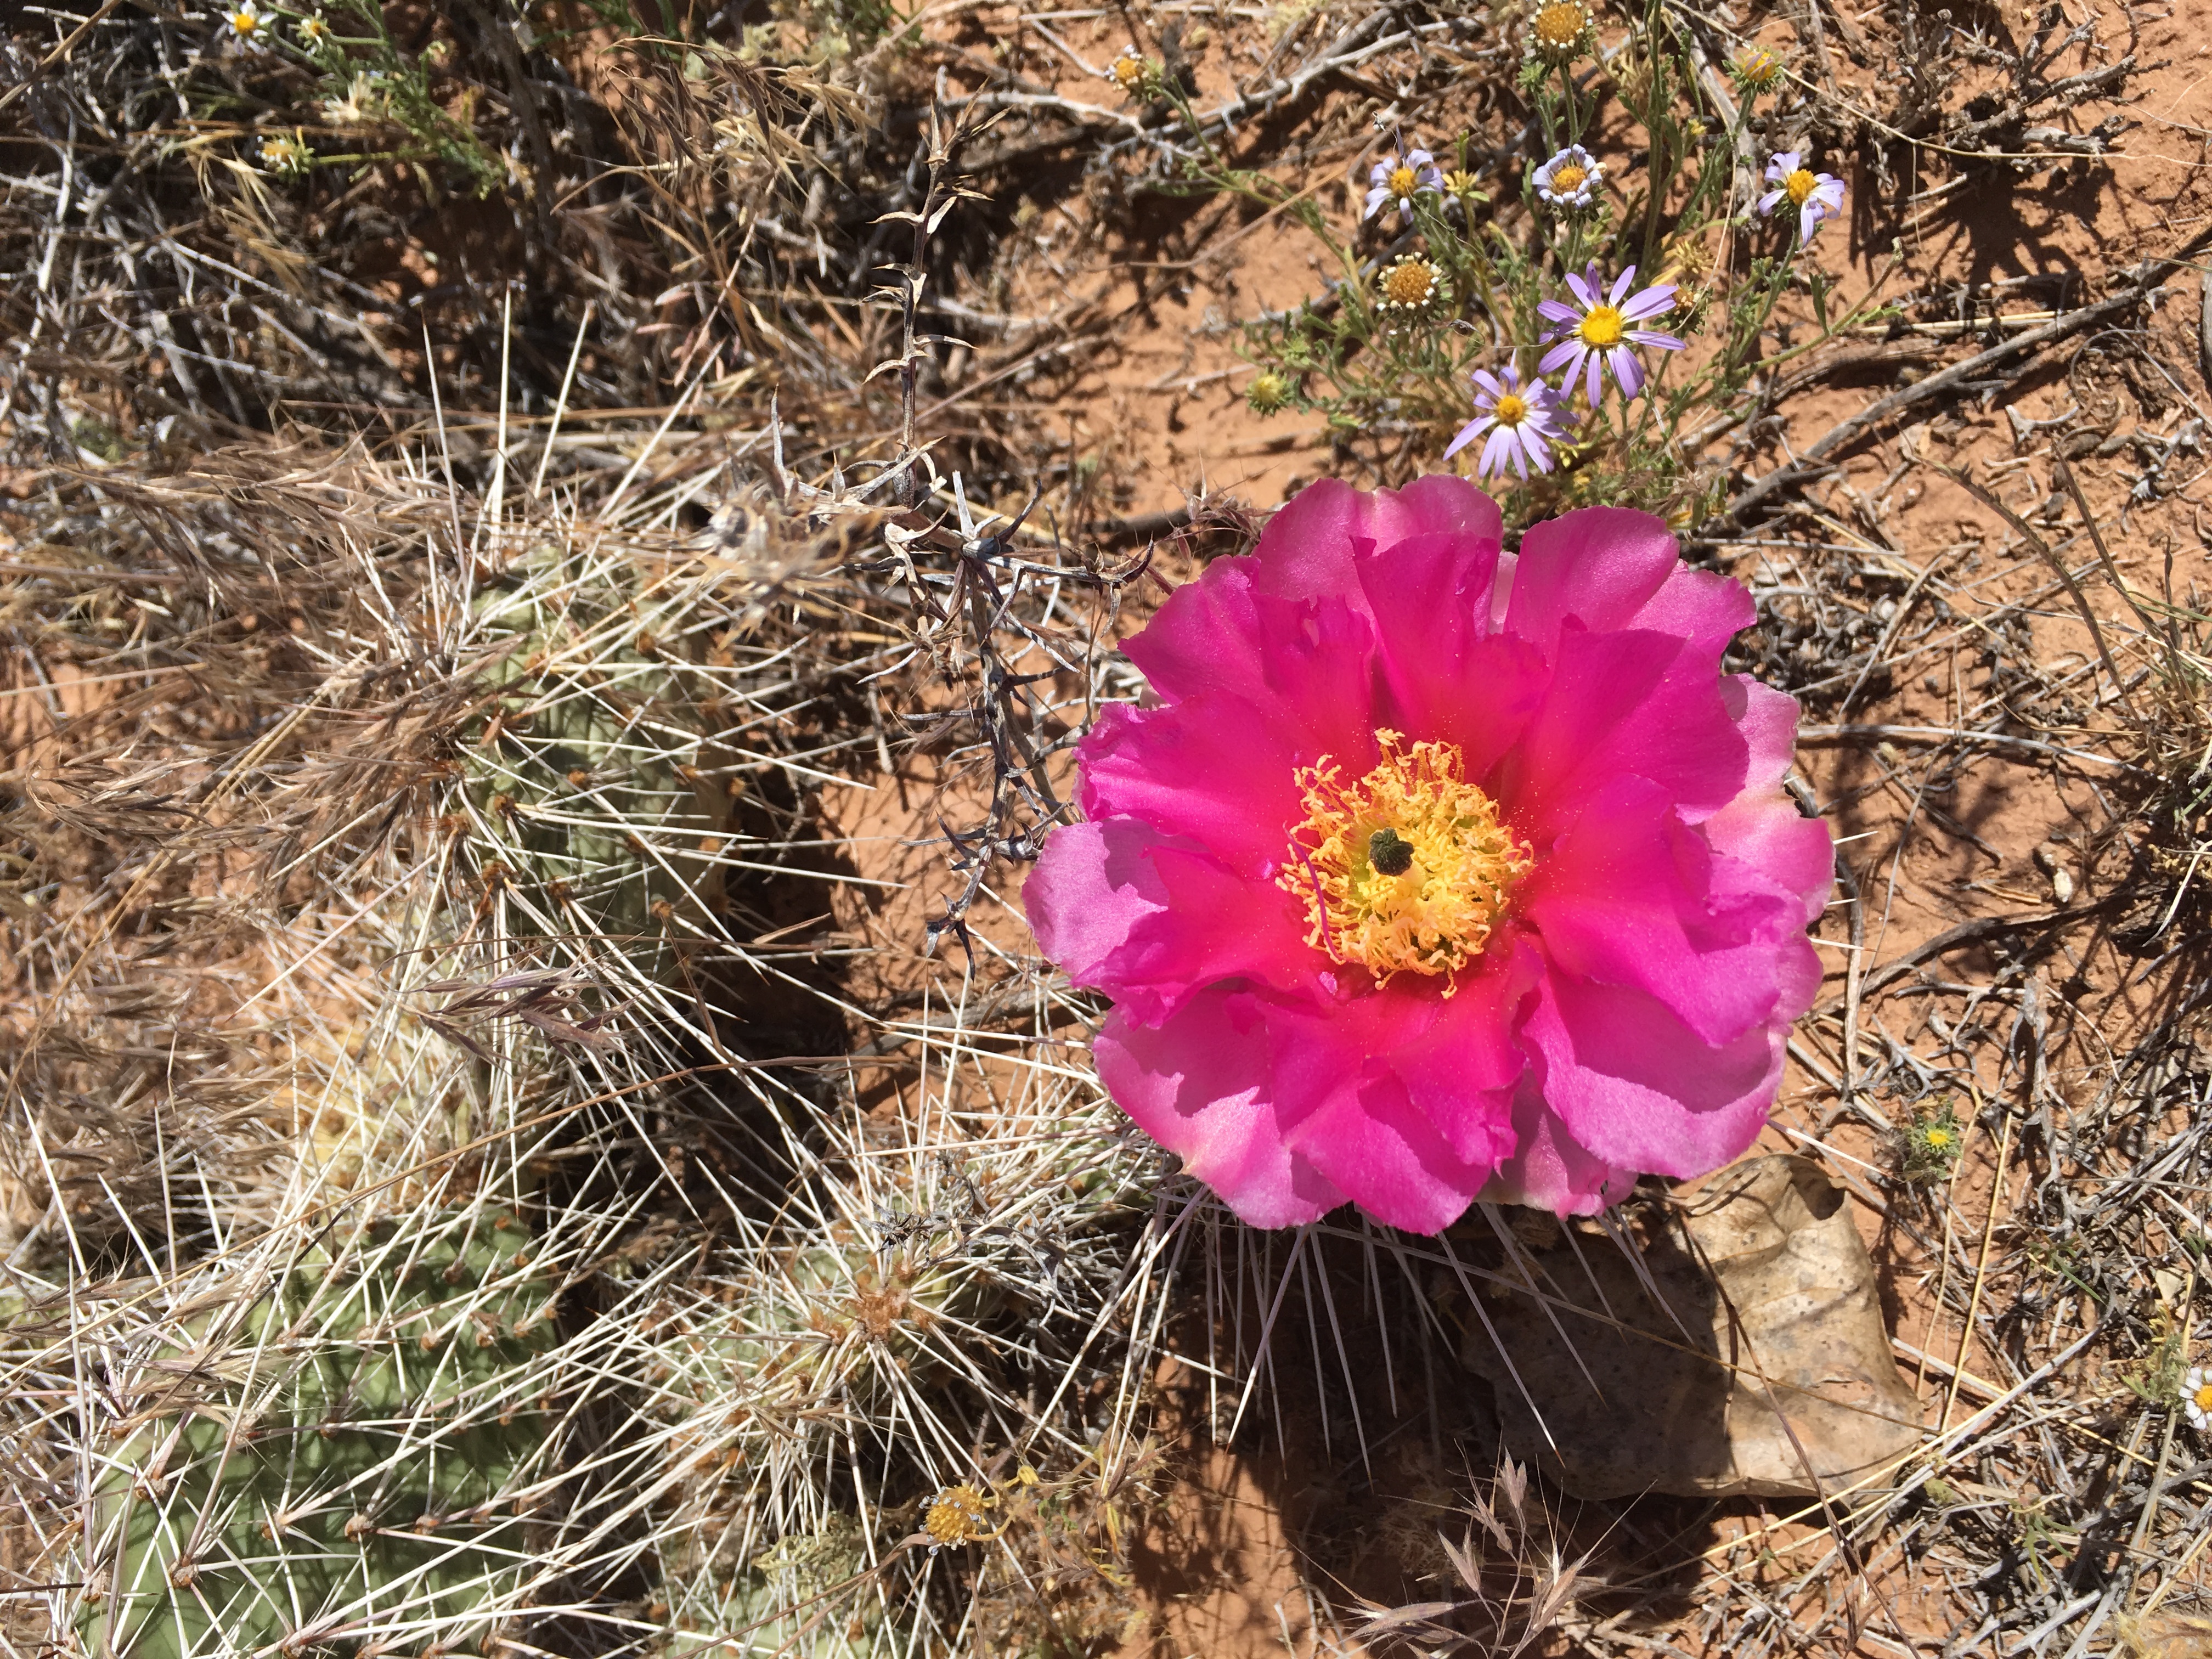
nature, blossom, prickly, cactus, sharp, plant, leaf, desert, flower, bloom, thorn, decoration, spring, green, natural, small, botany, succulent, pink, cacti, flora, botanical, life, wildflower, spine, southwest, caryophyllales, organic, flowering plant, prickly pear, land plant, hedgehog cactus